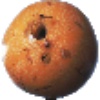
Label: Granadilla 1